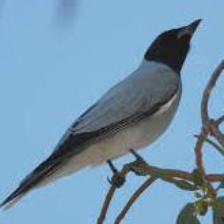
Species: GREY CUCKOOSHRIKE
Scientific name: CORACINA CAESIA